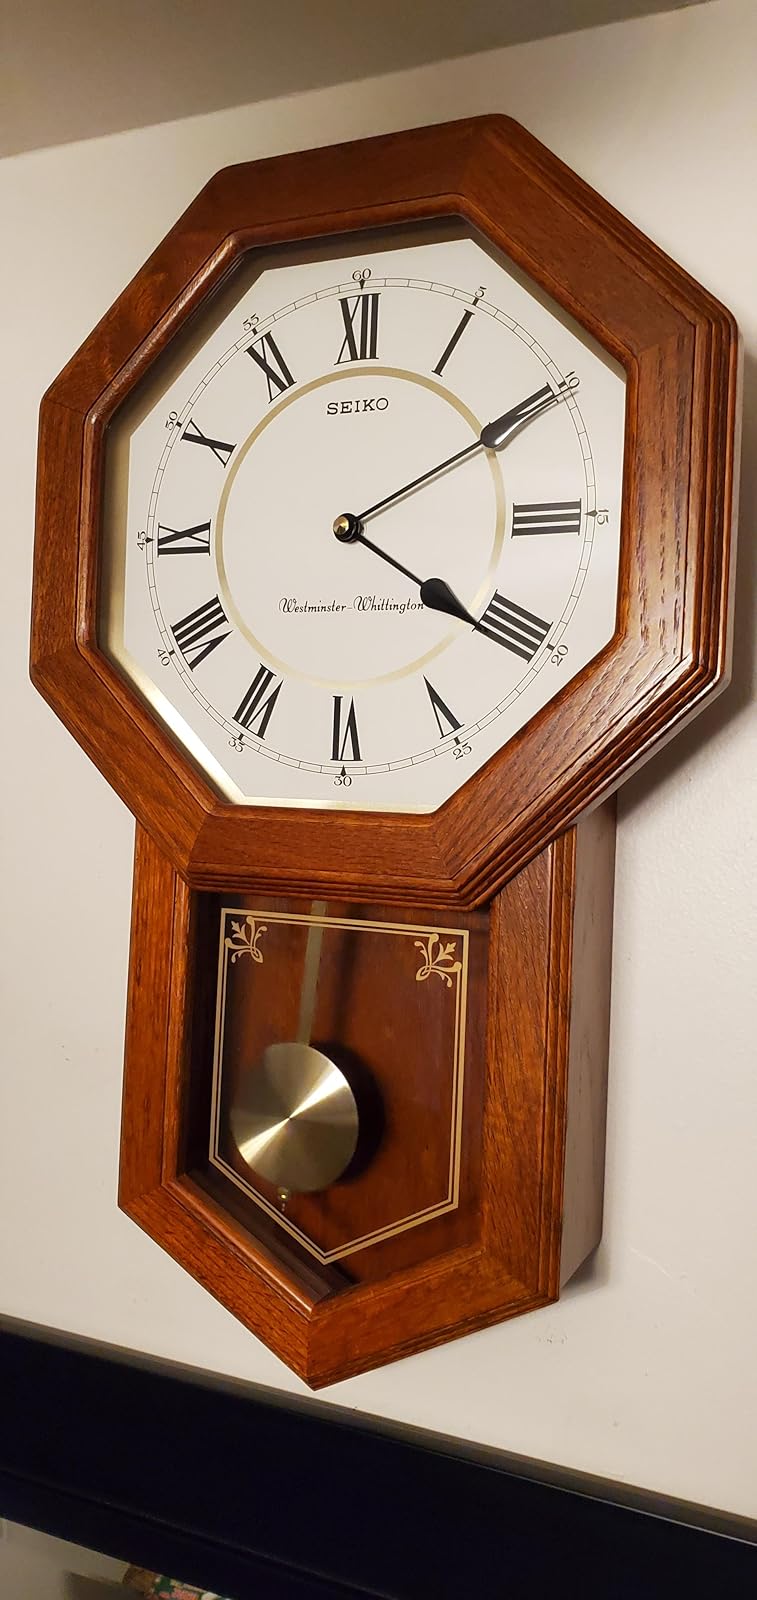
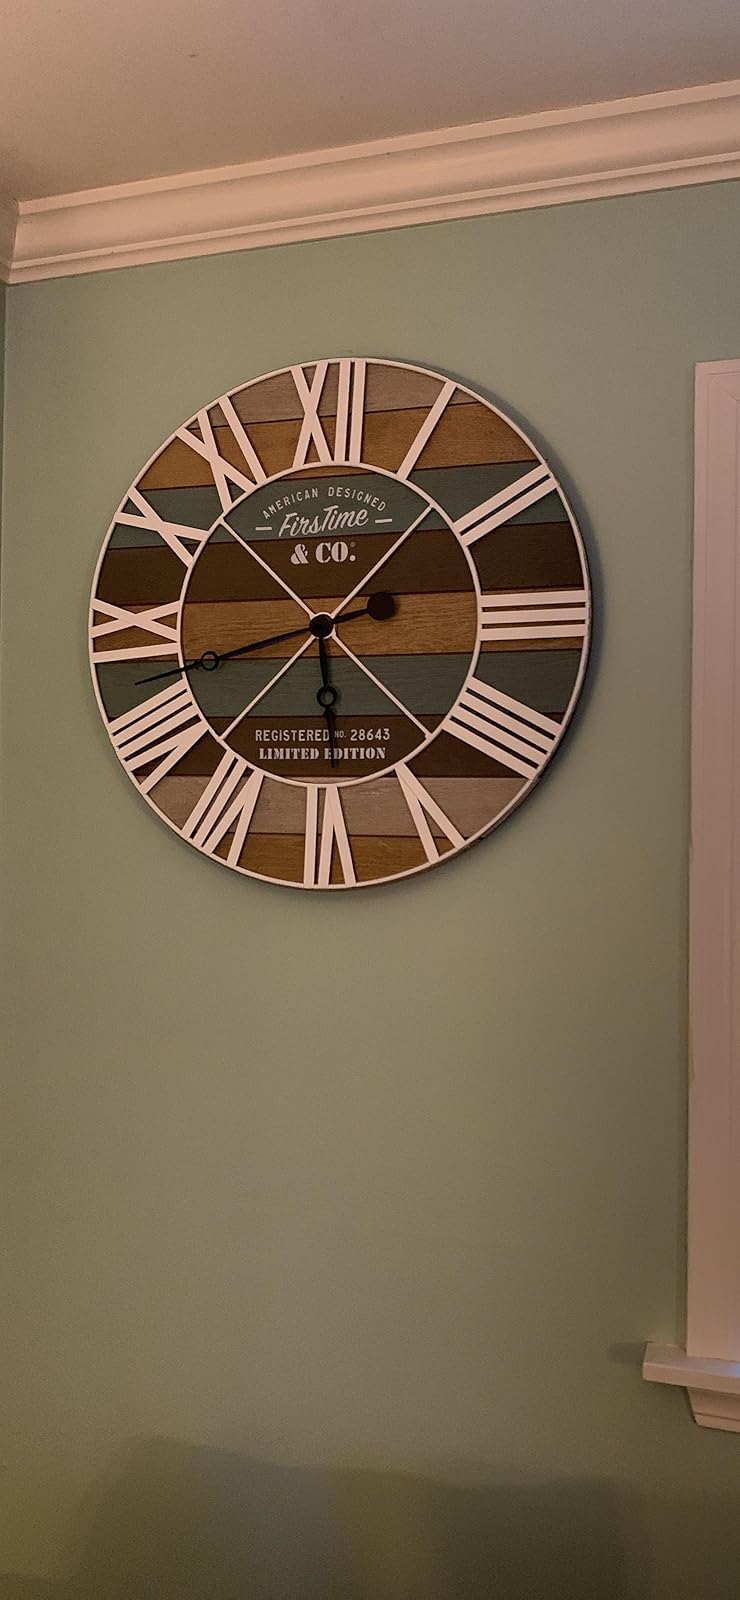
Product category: clock
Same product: no